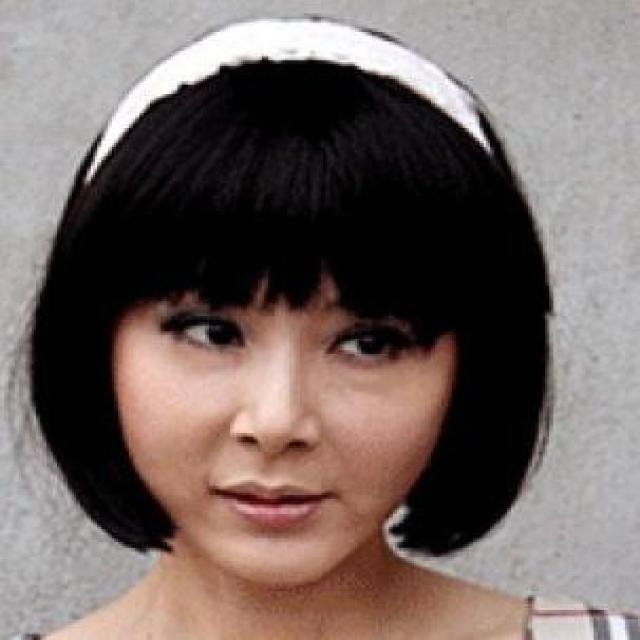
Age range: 21-44